Sainsbury's

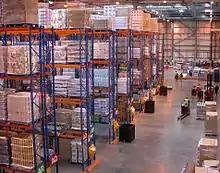
Sainsbury's distribution centre in Waltham Point

On 29 September 2010, Sainsbury's opened one of its largest UK shops, an extension of its existing shop in Crayford, South East London, which now has over of retail space and is its largest supermarket to be built in the UK. Bybrook Superstore in Ashford, Kent, which reopened on 16 November 2011 has over .